Bruailles

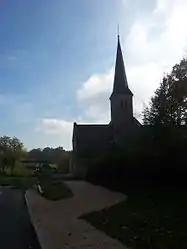
The church in Bruailles

Bruailles is a commune in the Saône-et-Loire department in the region of Bourgogne-Franche-Comté in eastern France.